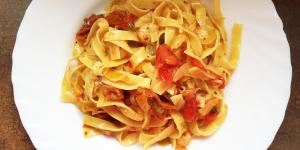
fettuccine con tomates secos y gambas